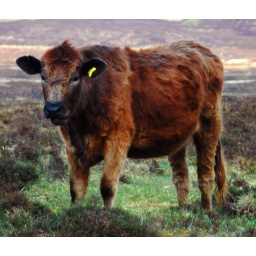
Thsi cow was met during a day-long car journey around Skye. he was mean and moody.